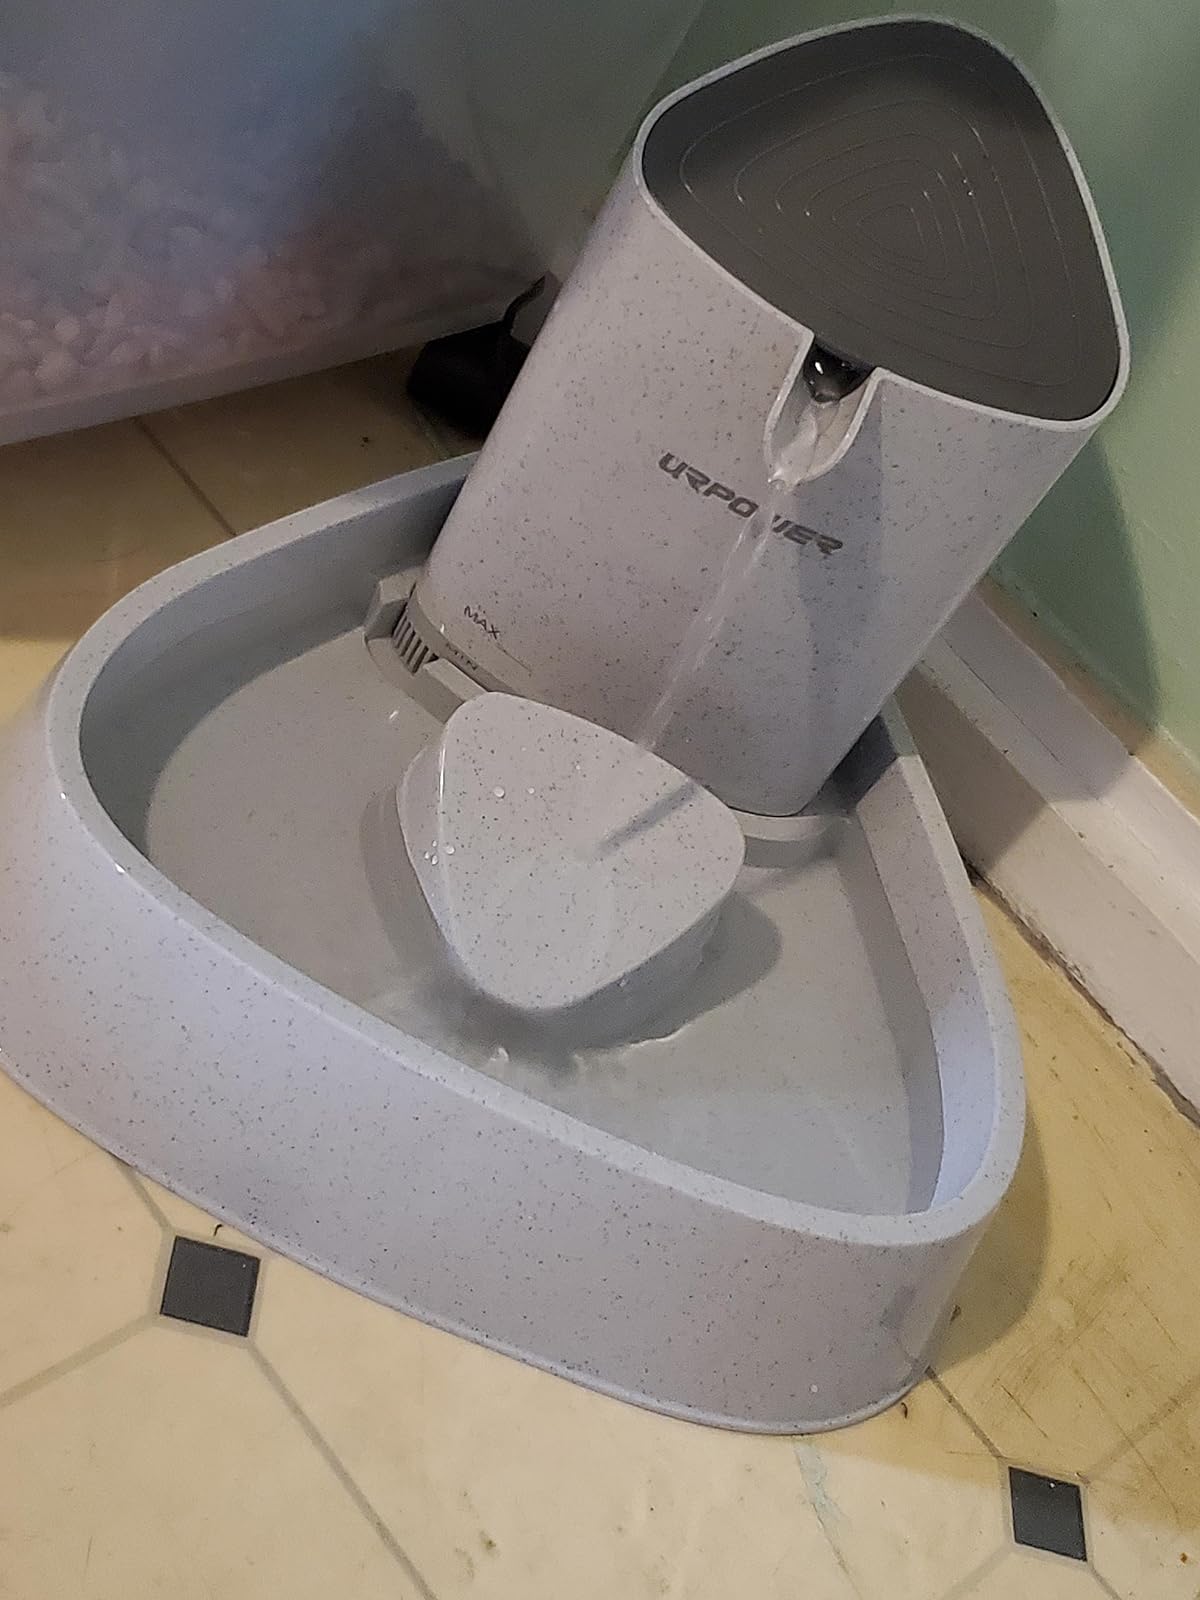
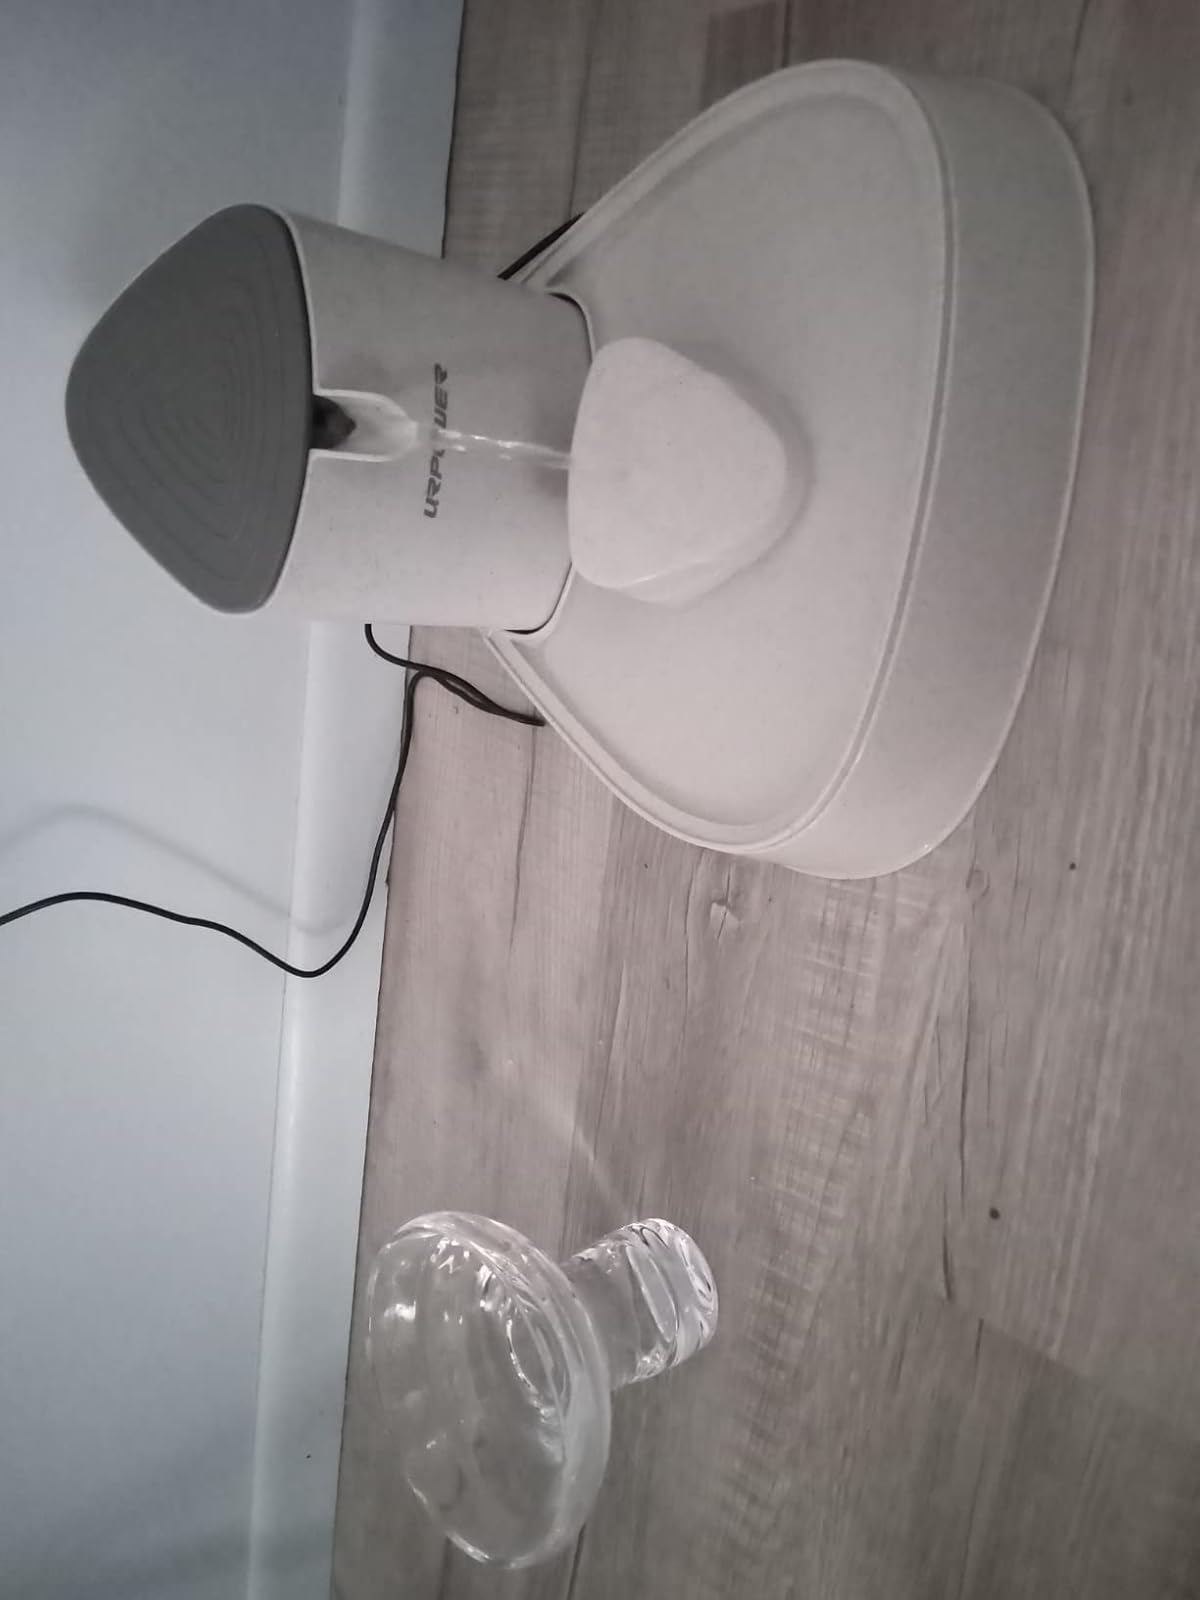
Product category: items_bowl
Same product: yes